History of The New York Times (1896–1945)

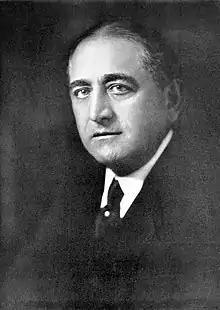
In 1896, "Chattanooga Times" publisher Adolph Ochs purchased "The New-York Times".

In May 1895, "Chattanooga Times" publisher Adolph Ochs considered purchasing the "New York Mercury", a dying Democratic publication that supported the free silver movement, at the behest of his acquaintance Leopold Wallach. Ochs was still recovering from the panic of 1893 and did not want to build up another newspaper business in the South; a deal for the "Nashville American" fell through. Wallach was a noted opponent of free silver but befriended some of the "silver senators" who built the "Mercury" into a Democratic organ. Likewise, Ochs supported the gold standard, as did the "Chattanooga Times". By the fall of 1875, Ochs was actively interested in purchasing the "New York Mercury" but stipulated that he must have control over its editorial content. He thoroughly examined the paper's plant and financials. The deal fell through in March 1896 after the "Mercury"s owners included a clause allowing them to vacate the plant and after Ochs discovered that the United Press was unwilling to transfer publishers.